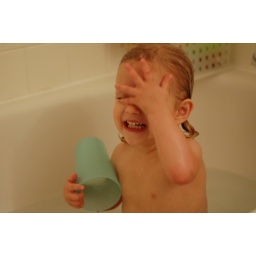
Kylie will pour a full cup of water over her head. She loves it.